TimeTree

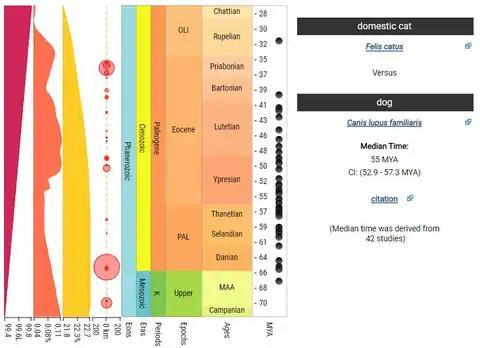
Results of a simple nodetime search in TimeTree database for the divergence time of cats and dogs in millions of years

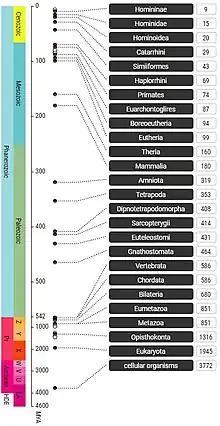
Results from a timeline search in TimeTree for humans (Homo sapiens)

TimeTree users can search for the names of two species, such as cat and dog, to obtain the mean and median time estimates for their divergence, in millions of years. The results also show all individual time estimates, from each study, next to a geologic timescale, indicating geologic periods. Different aspects of the Earth's environment are shown next to the timescale for comparison, including Earth impacts, solar luminosity, carbon dioxide levels, and oxygen levels. Separately, a table lists the time estimates, downloadable as a spreadsheet, from each study along with references and links to the abstracts of the original articles. Users can download the original study data as Newick-formatted timetrees for further research. In the timeline search, users type the name of a taxon, and all divergences back to the origin of life are show with their taxon names, in a vertical ladder-like figure. Timepanels of Earth's environment also are shown next to the geological timescale, as in all three search options. The third search option, timetree search, involves building a timetree by either specifying a taxon (group) name or uploading a list of species or other taxa. After specifying a group name, the user can choose which taxonomic level they prefer to view. For example, with a family group name, either a species-level or genus-level timetree can be selected. Then, the timetree is show and can be output as a Newick file or image for publication. Times on the tree can be explored by clicking on nodes, and obtaining tables of data pertaining to the node. The database also allows search of timetree articles by author name. The entire open-access book "Timetree of Life" is presented on the site.